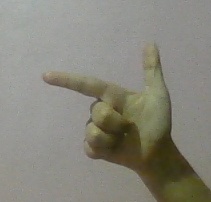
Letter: yaa